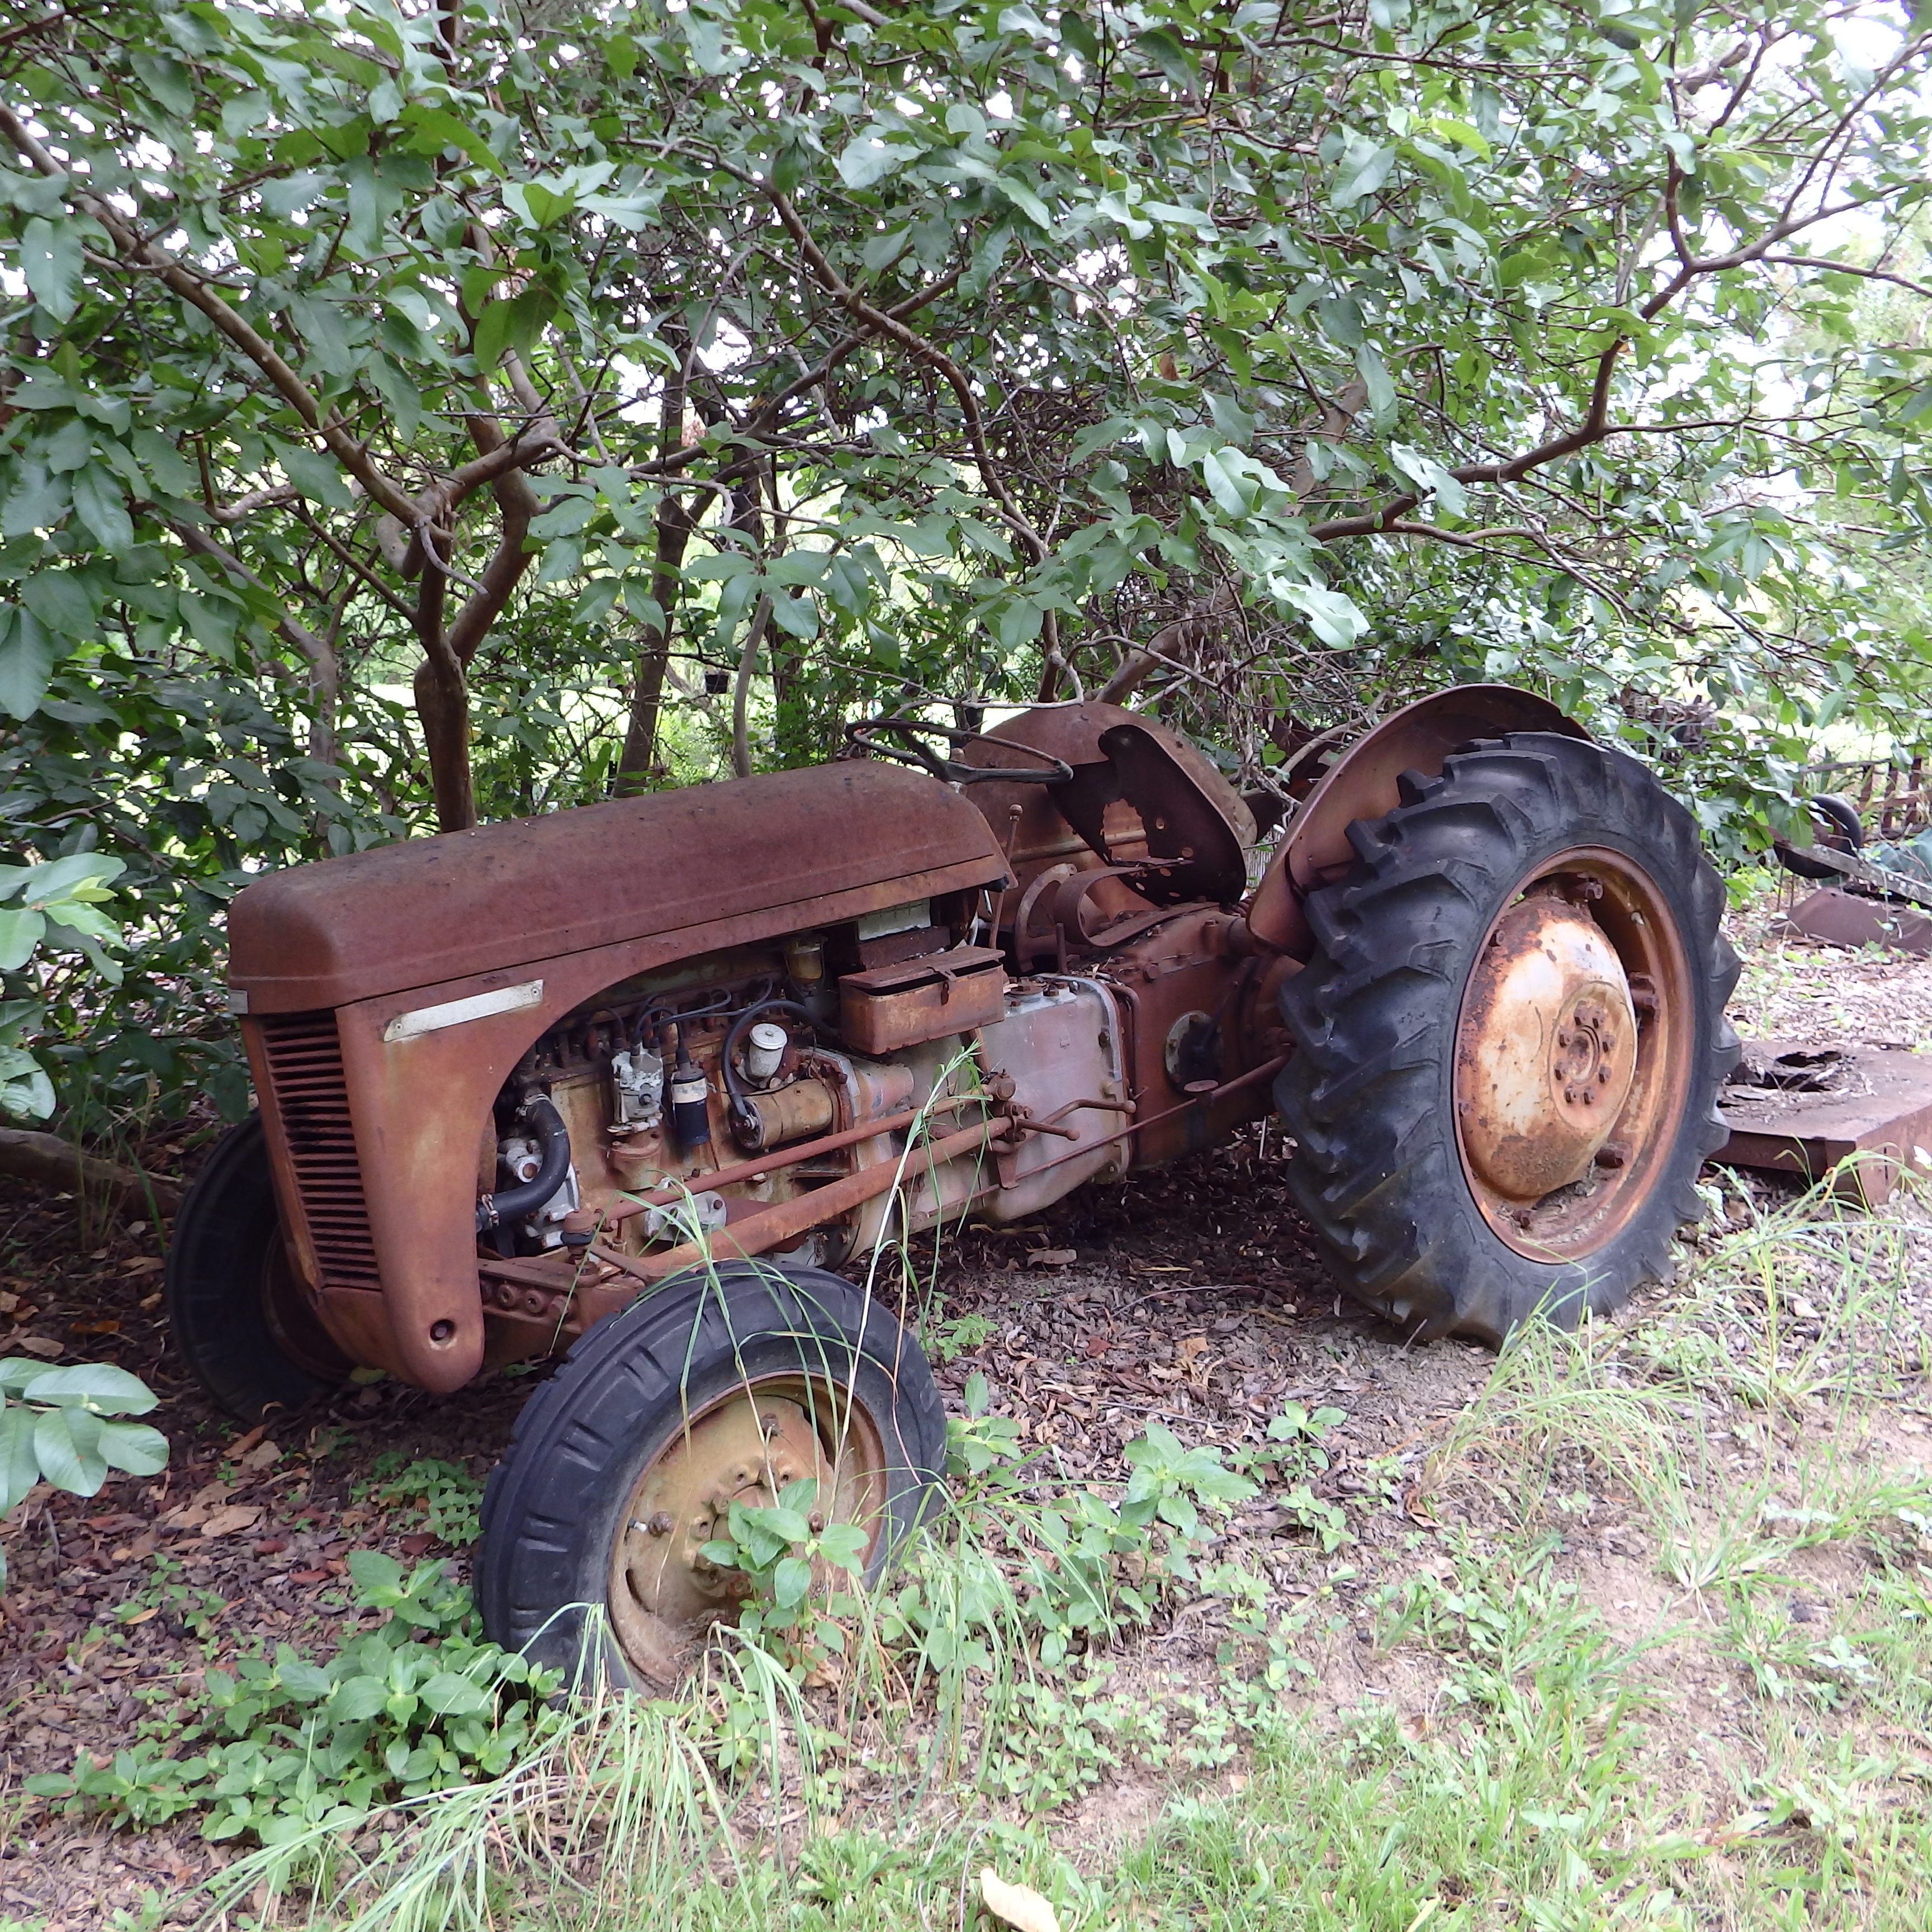
tractor, farm, vintage, antique, wheel, retro, countryside, old, country, rustic, steel, rust, vehicle, broken, metal, brown, soil, ancient, abandoned, machinery, dirty, rough, decay, ruin, agriculture, surface, weathered, worn, messy, decrepit, rusty, down, history, iron, damaged, ruined, aged, corrosion, broken down, run down, agricultural machinery, corroded, land vehicle, timeworn, off roading, grand old